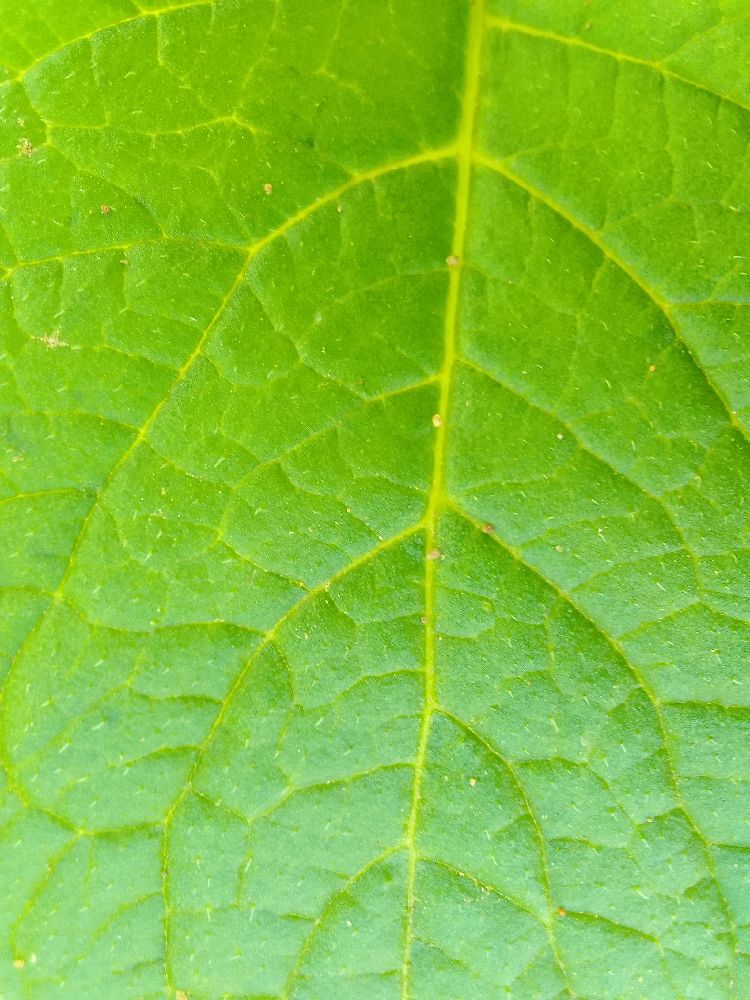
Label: Healthy